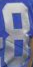
Number: 8